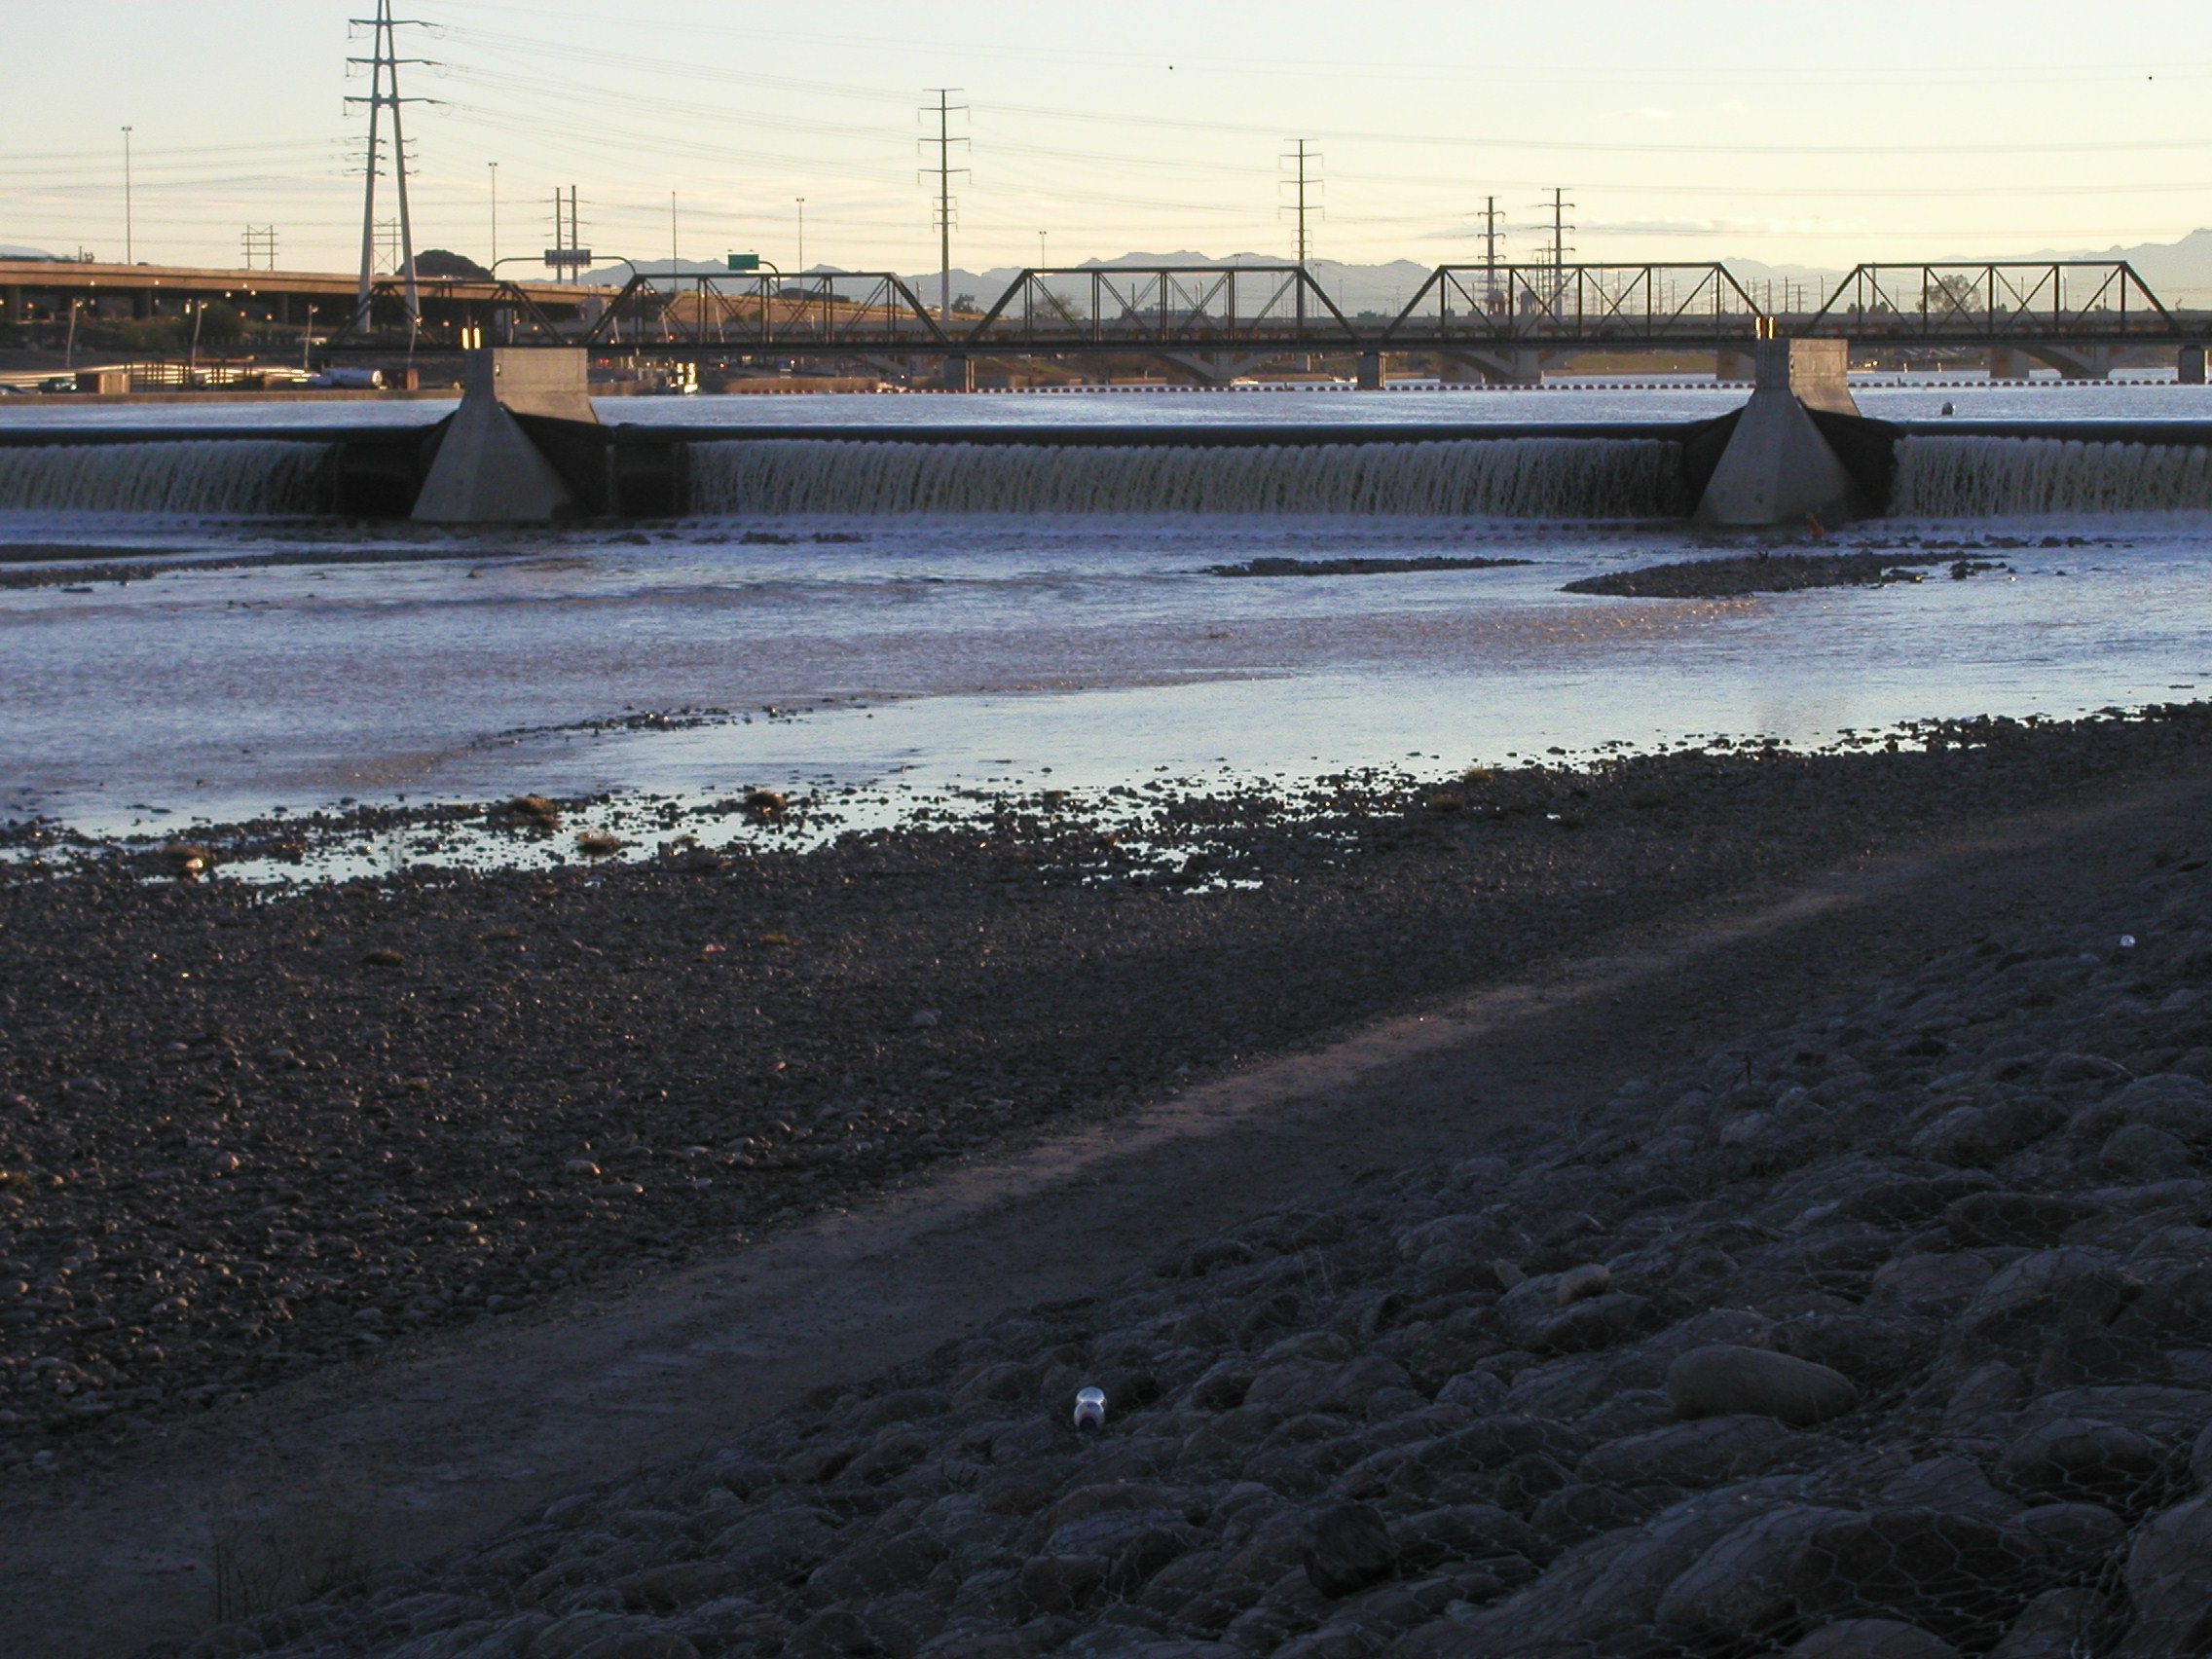
sea, coast, water, sand, boat, bridge, shore, wave, pier, river, reflection, vehicle, waterway, arizona, tempe, tempetownlake